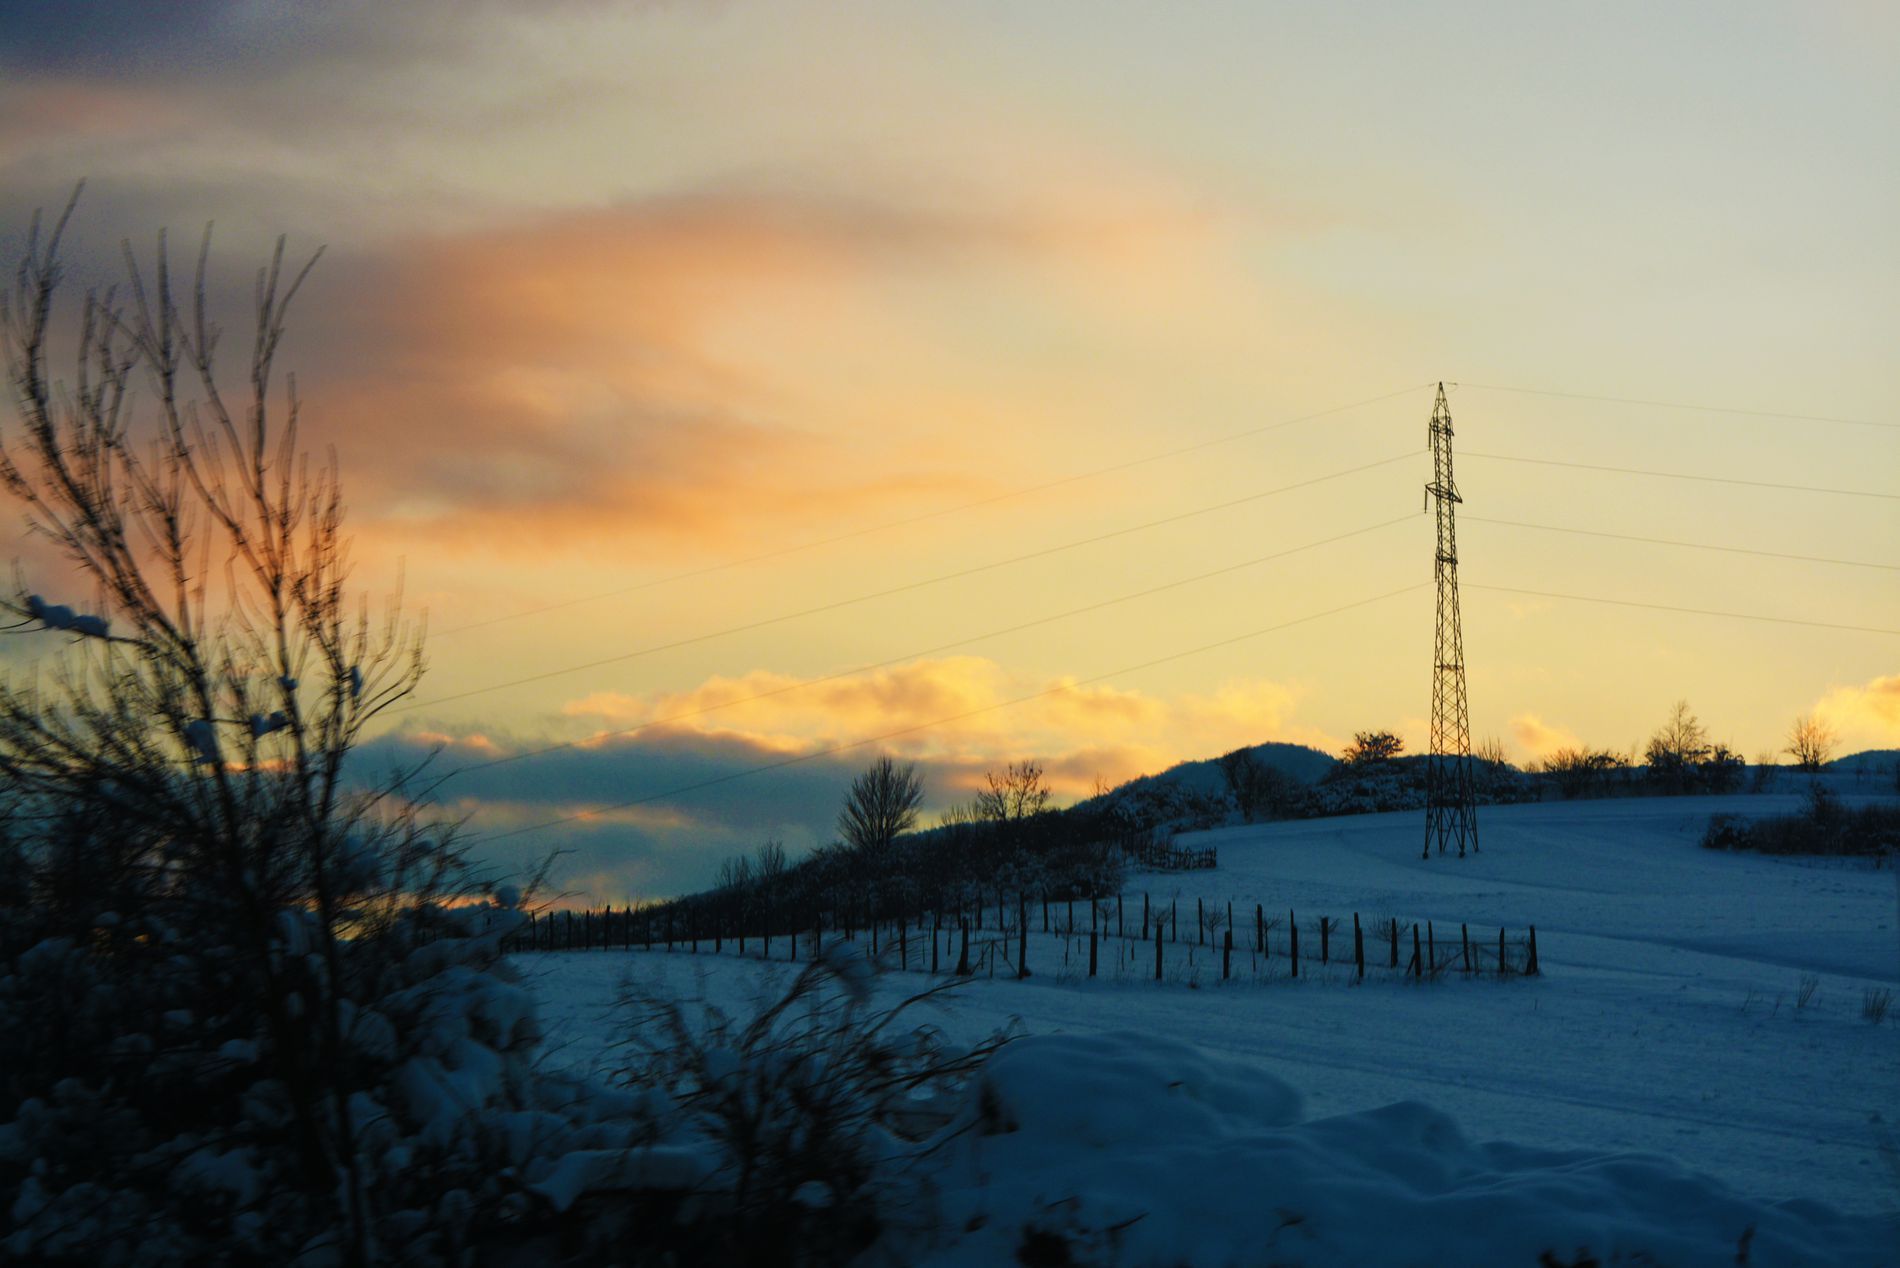
A snow covered field
The image is a snow-covered field in the foreground. A tall metal electric transmission stands prominently on the right, with power lines stretching across the sky. A wooden fence runs along the hillside.
A wide landscape shot at eye level captures a winter scene, where a tall electric transmission tower, a wooden fence, and trees are silhouetted against a vibrant sky. The color palette is oranges, yellows, and soft pinks, evoking a cool and cold atmosphere. The style of landscape photography.
Labels: Nature, Outdoors, Sky, Landscape, Scenery, Utility Pole, Cable, Plant, Tree, Power Lines, Vegetation, Sunrise, Sunset, Electric Transmission Tower, Land, Snow, Cloud, Weather, Countryside, Sunlight, Cross, Symbol, Field, Grassland, Grove, Woodland, fence